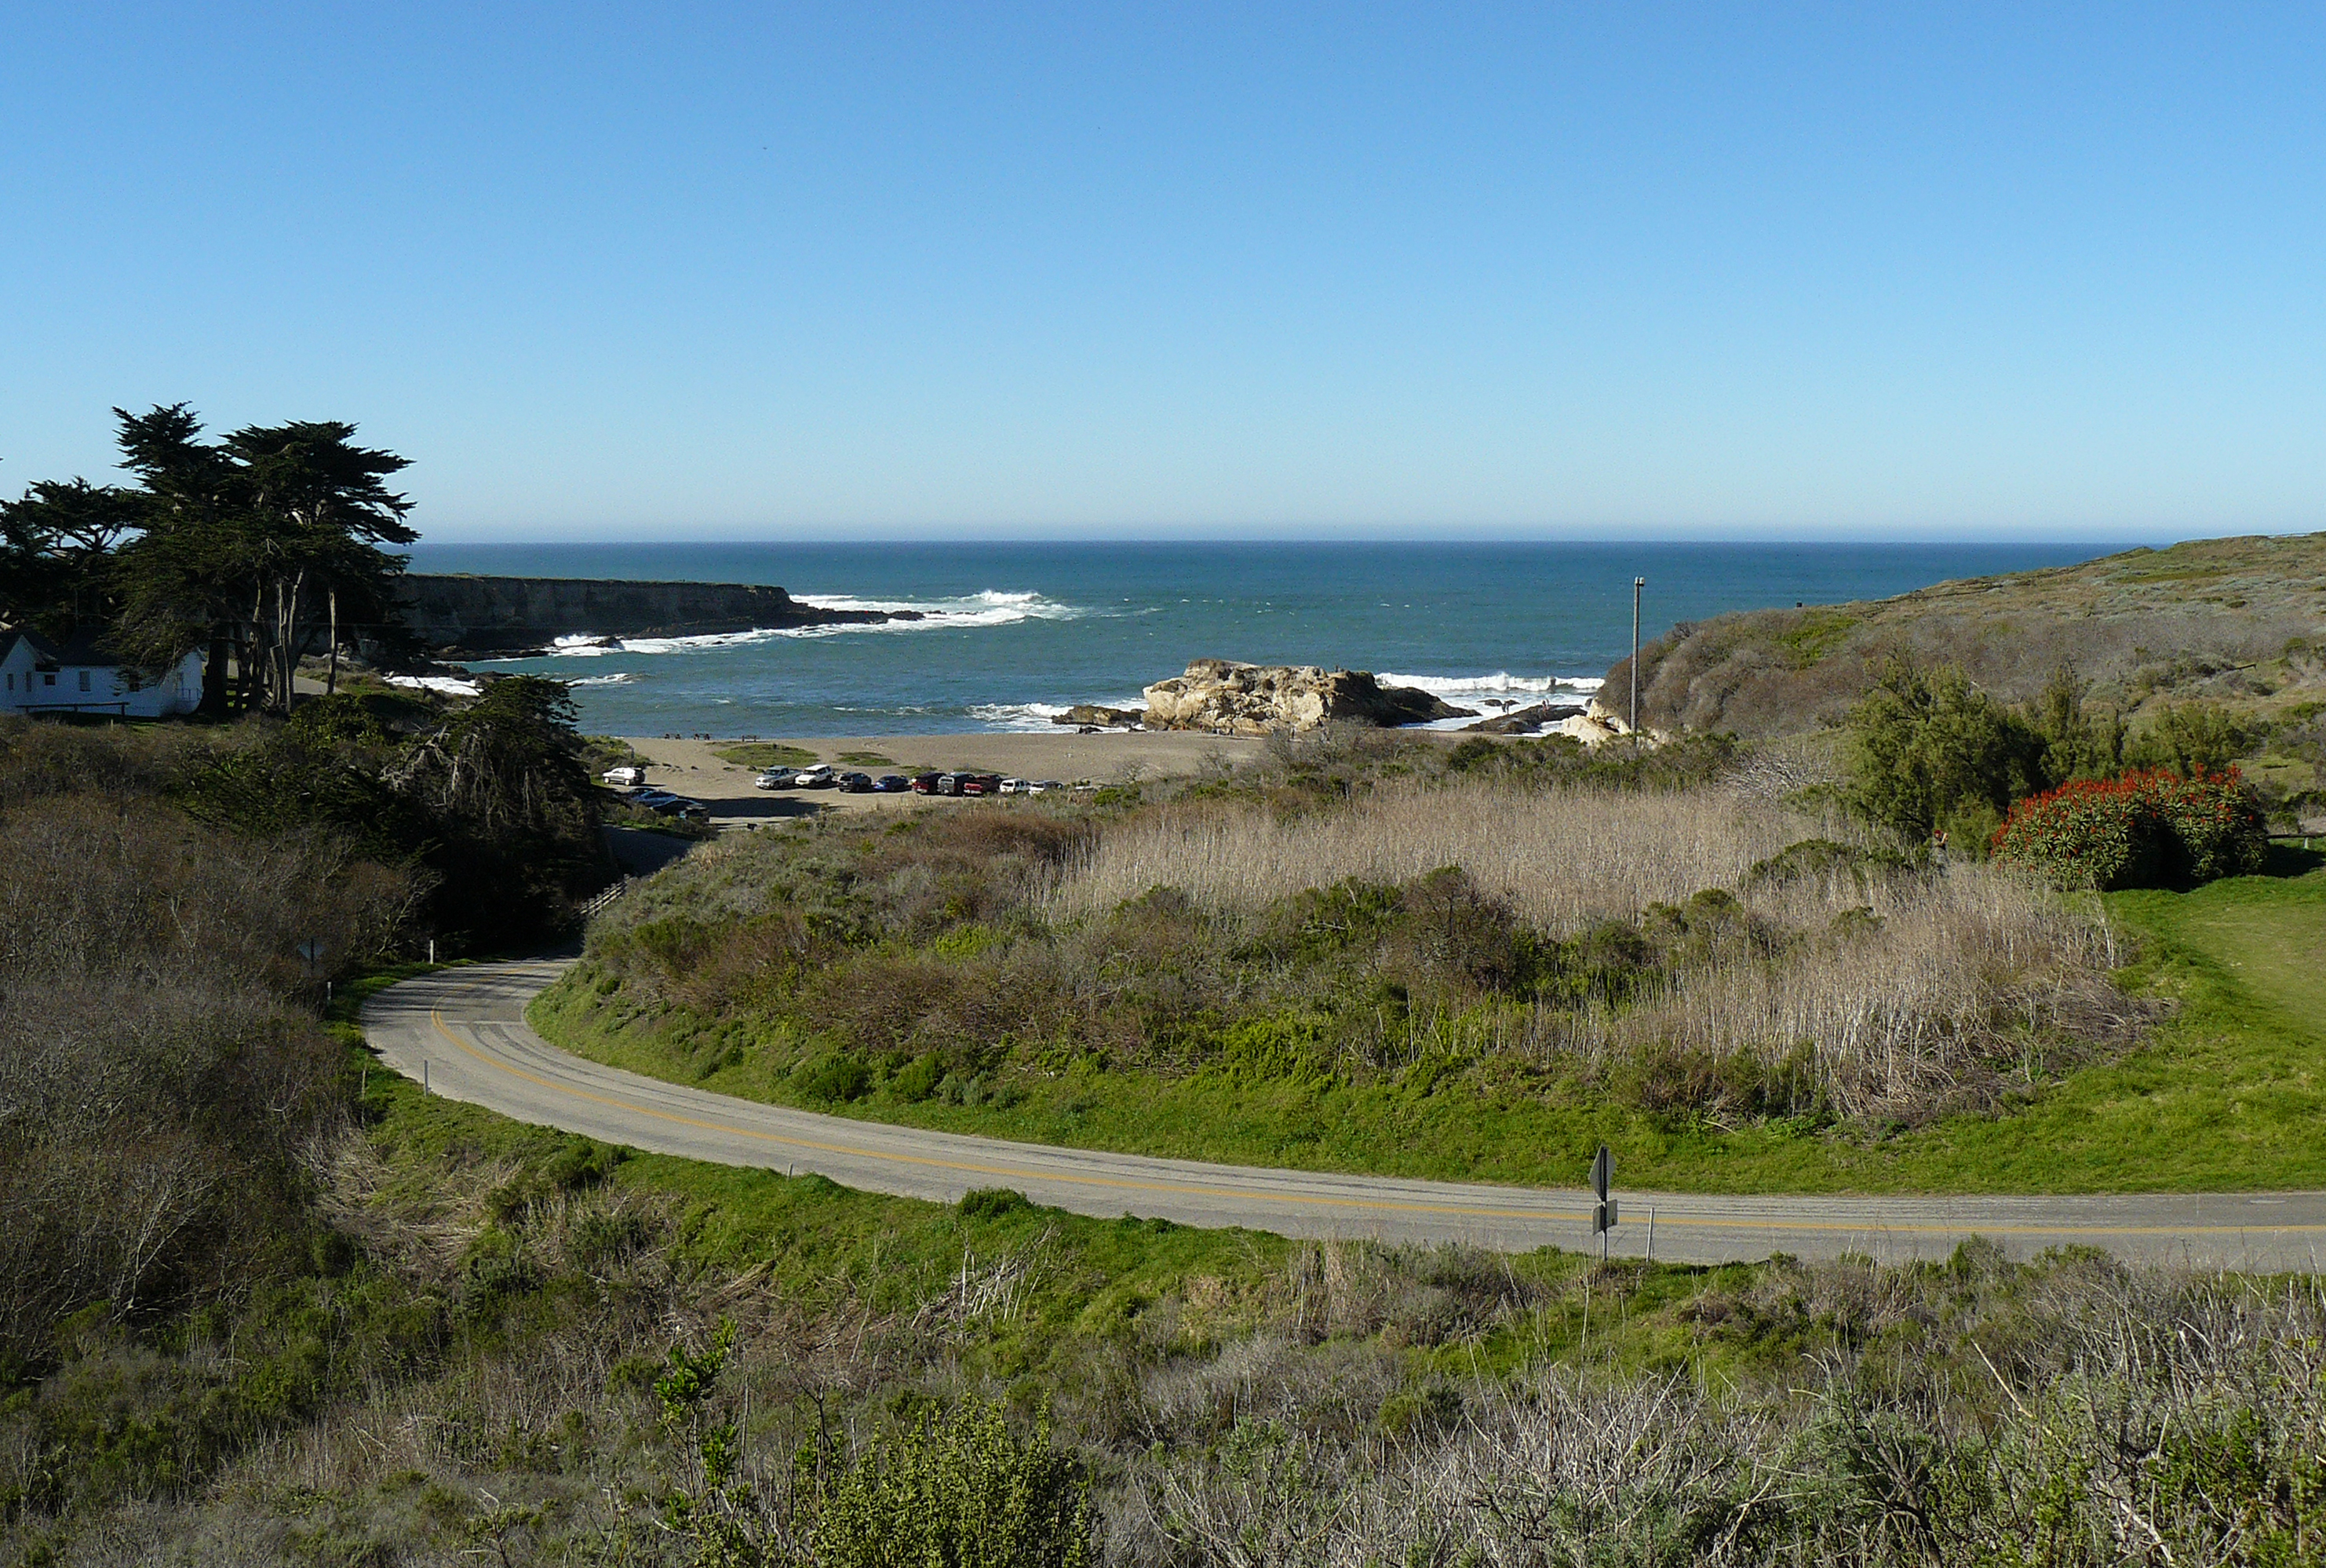
beach, sea, coast, ocean, shore, cliff, cove, bay, terrain, estate, californiastateparks, montanadeorostatepark, spoonerranchhouse, spoonerscove, docentjoyce, cape